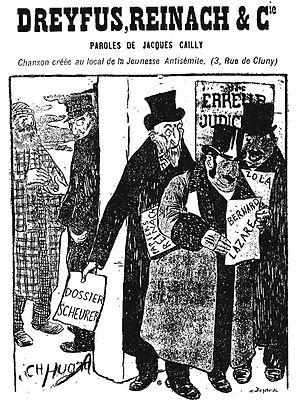
Dreyfus, Reinach &amp
L'affaire Dreyfus est un conflit social et politique majeur de la Troisième République, survenu en France à la fin du XIXᵉ siècle autour de l'accusation de trahison faite au capitaine Alfred Dreyfus, qui est finalement innocenté. Elle bouleverse la société française pendant douze ans, de 1894 à 1906, la divisant profondément et durablement en deux camps opposés : les « dreyfusards », partisans de l'innocence de Dreyfus, et les « antidreyfusards », partisans de sa culpabilité.
La Jeunesse antisémitique, devenue le Parti national antijuif en 1901, est une ligue antisémite et nationaliste française active entre la fin du XIXᵉ siècle et le début du XXᵉ siècle.